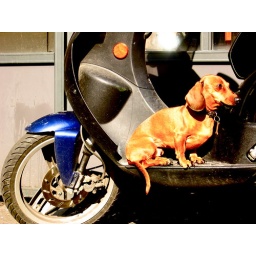
A dog sitting on a Moped, outside the market in Campo di Fiori.